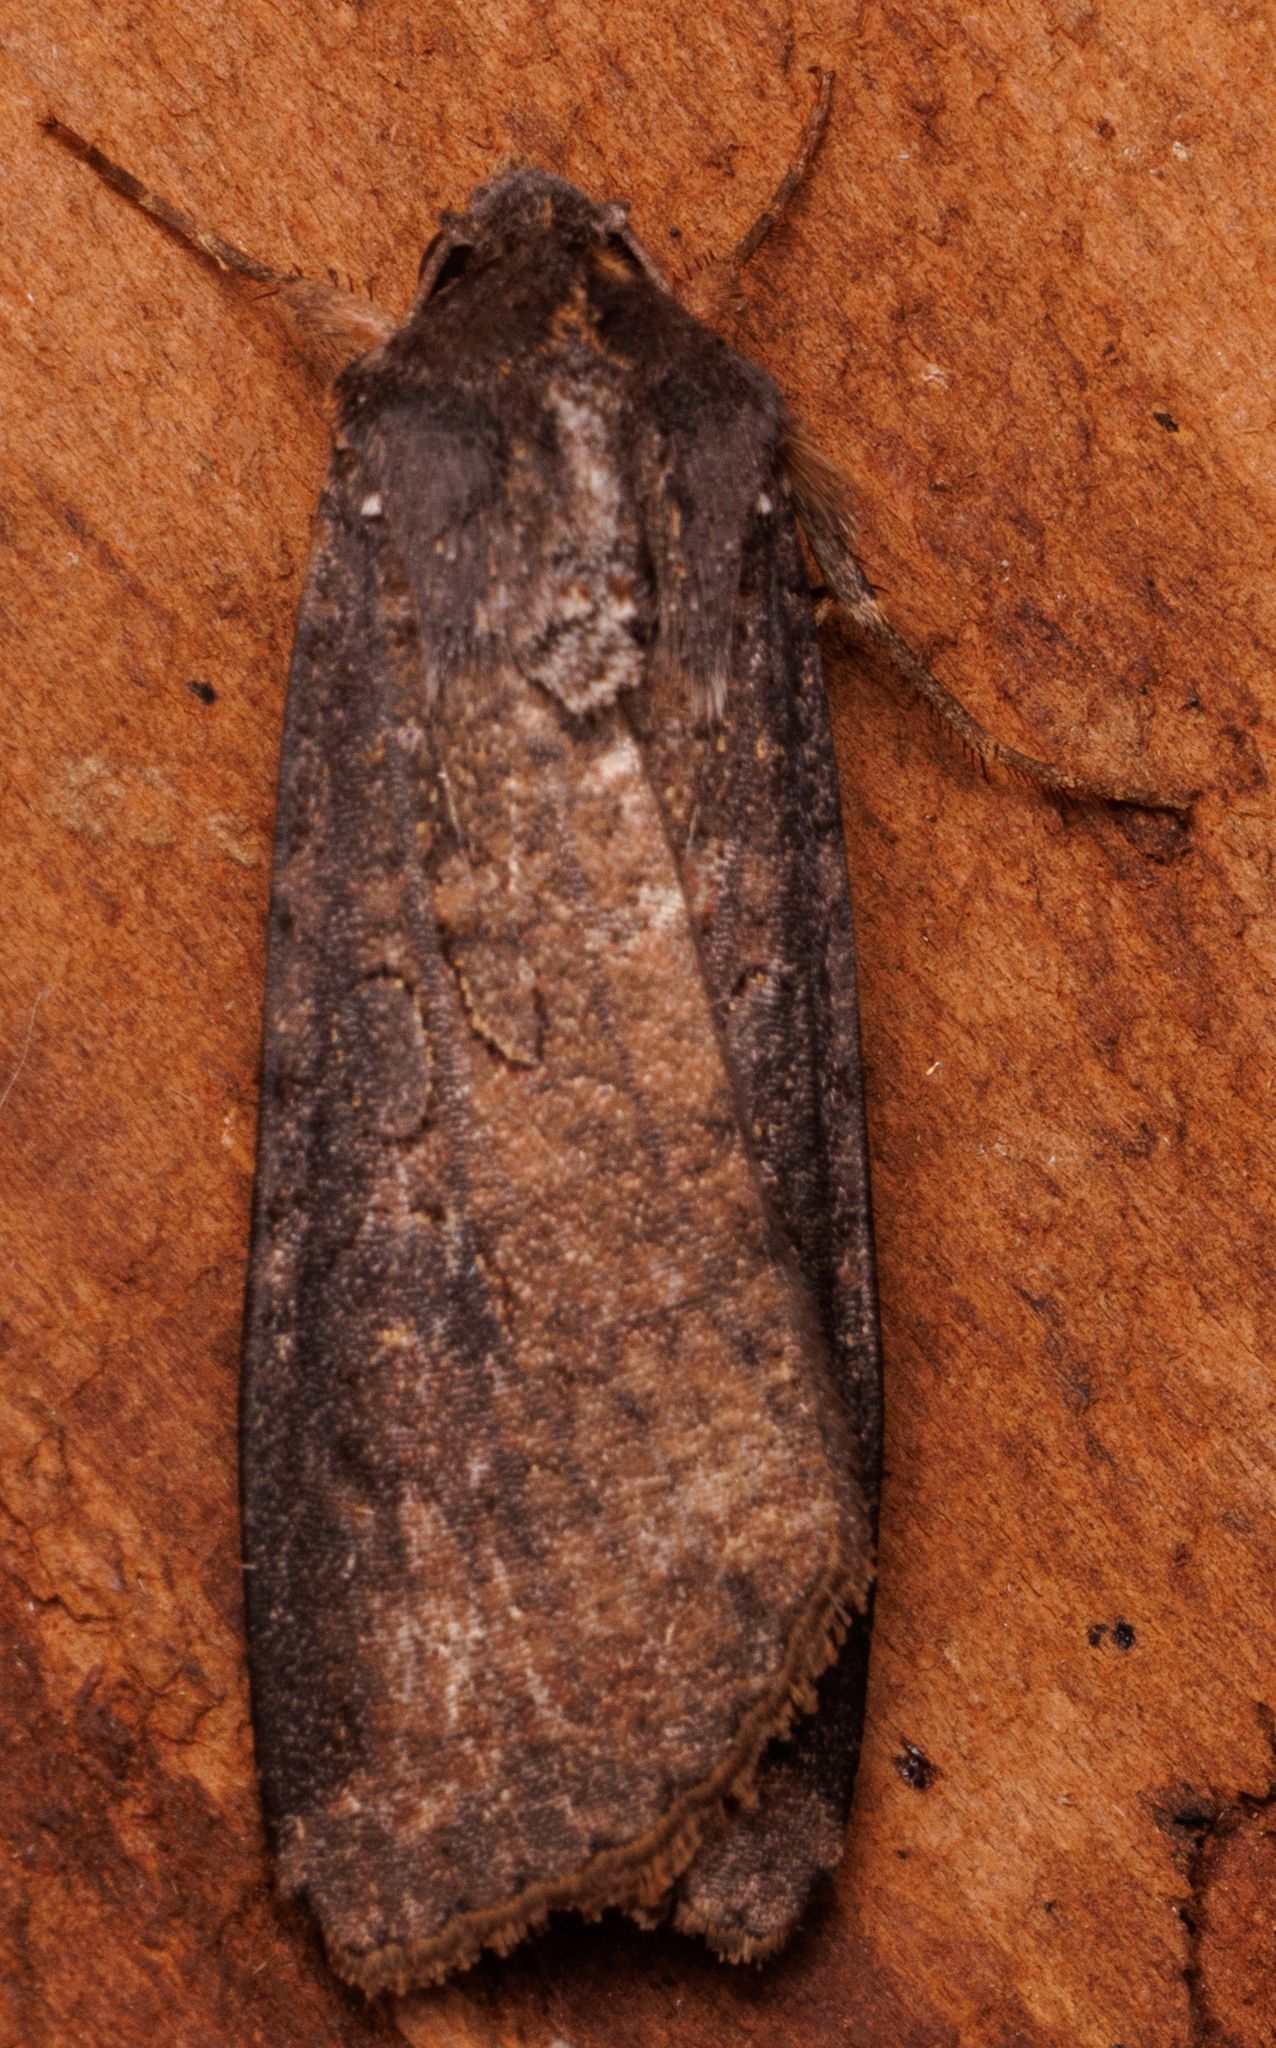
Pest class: cutworms